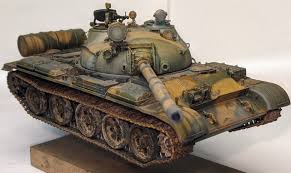
Label: Tank